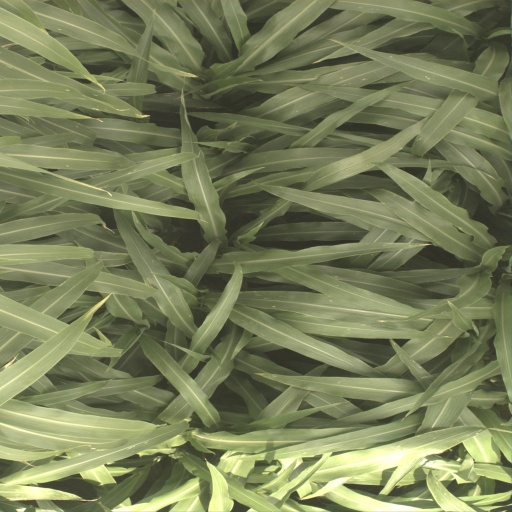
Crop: sorghum